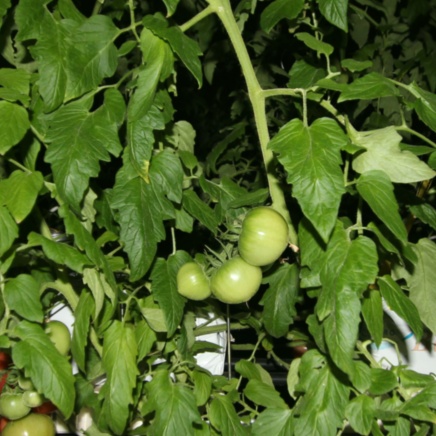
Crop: tomato